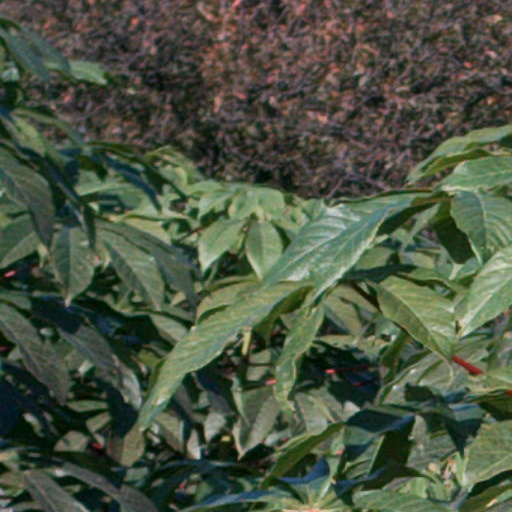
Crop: cassava